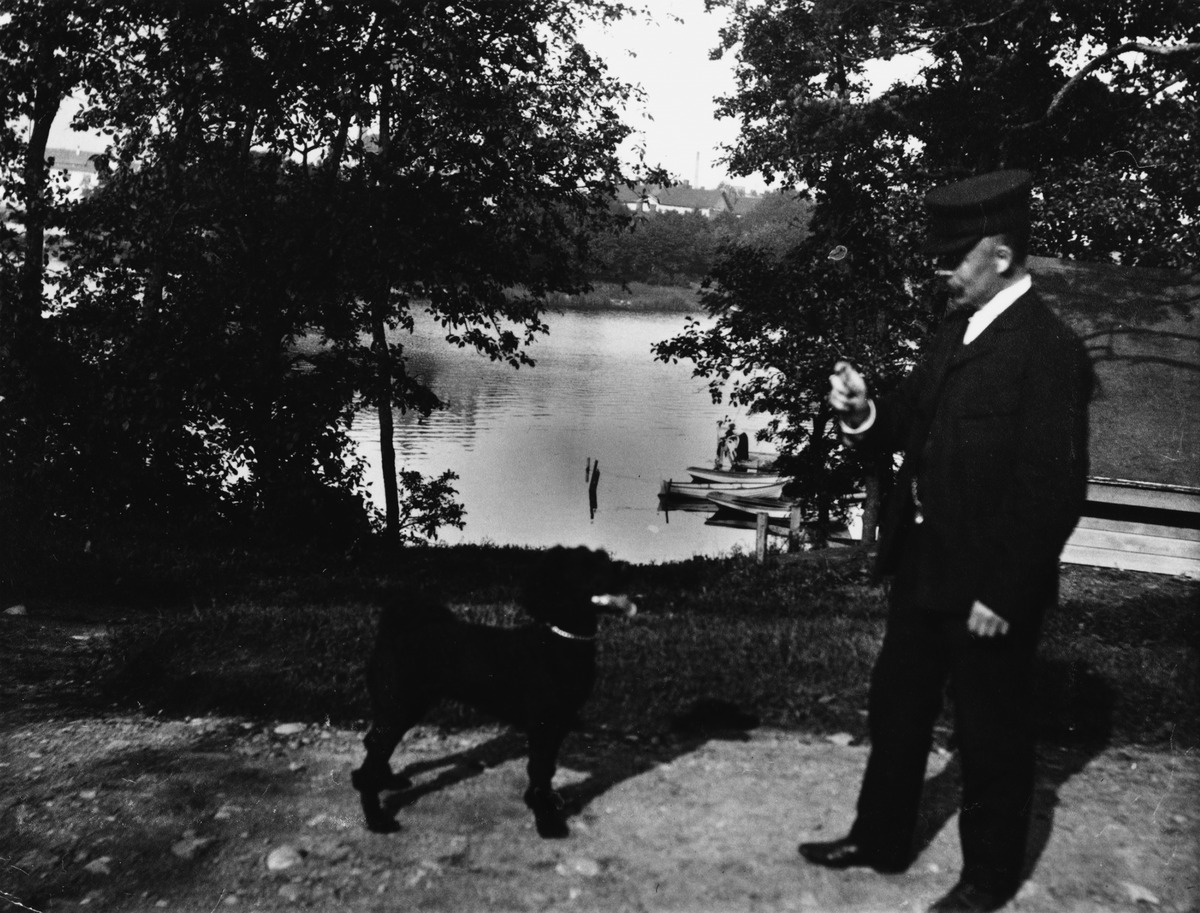
F
sisällön kuvaus: F. Oskar Lindroos ja Truls-koira Töölönlahden rannalla. Valokuva on otettu Kaisaniemenrannasta pohjoiseen. Taustalla näkyy Siltasaari, oikealla kaksi rakennusta ovat sijainneet suurin piirtein Saariniemenkadun varrella. Vasemmalla näkyvä huvila on

Siltasaaren länsiniemellä. Väliin jää oksien taakse miltei kokonaan peittoon Rieksin huvila. mustavalkoinen
Ajankohta: kuvausaika 1903
Paikka: Suomi, Uusimaa, Helsinki, Töölö Helsinki, Etu-Töölö Helsinki, Hakasalmen puisto
Aiheet: Lindroos, Oskar F., lemmikkieläimet koira, vaatteet housut paidat puvut takit, rakennukset puurakennukset, polut, rannat, veneet soutuveneet, laiturit, jalkineet, päähineet, huvilat